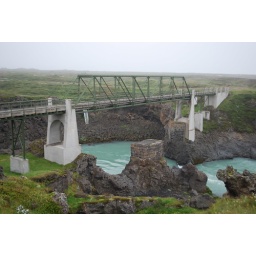
The bridge over the river of Dettifoss. These are two of the older bridges over the river.